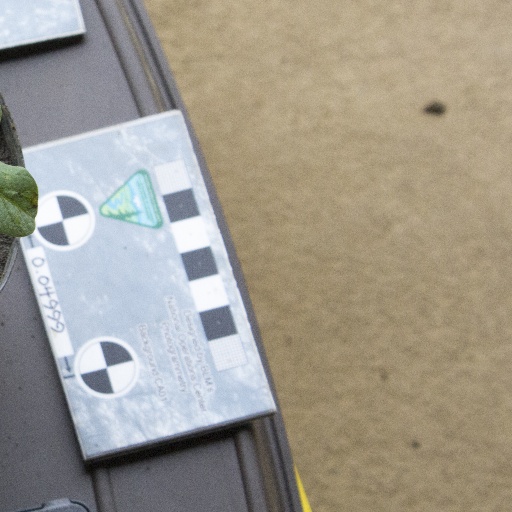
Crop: soybean